Oldsmobile Tube Car

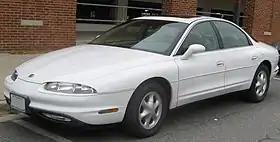
First generation Oldsmobile Aurora, the eventual production version of the Oldsmobile Tube Car.

The Oldsmobile Tube Car was a 1989 concept vehicle built by Oldsmobile that was the basis for the eventual 1995 production vehicle, the Oldsmobile Aurora. Despite still going under in 2004, Oldsmobile benefited greatly from the Aurora, which served as the archetype of Oldsmobile design for the next nine years.